Feira do Açaí

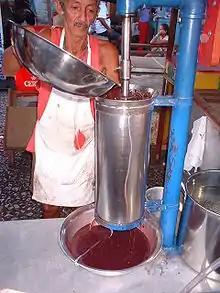
A mechanical pulping machine, which replaced the primitive hand-rotating one.

The fair operates in the early hours of the morning, with the unloading of tons of açaí distributed in various "paneiros" (straw baskets) taken from the boats (nicknamed ""pô-pô-pô""; in English: "poh-poh-poh") that anchor there, negotiated in the old supply/demand style. From there, açaí is then processed in the neighborhoods of the capital city.